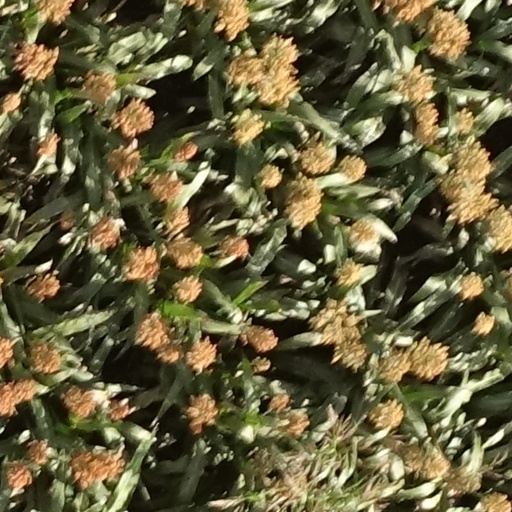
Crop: sorghum